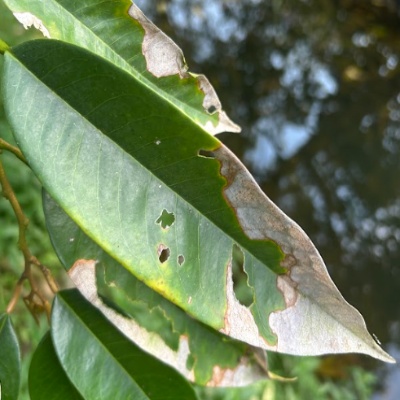
Label: Leaf_Blight